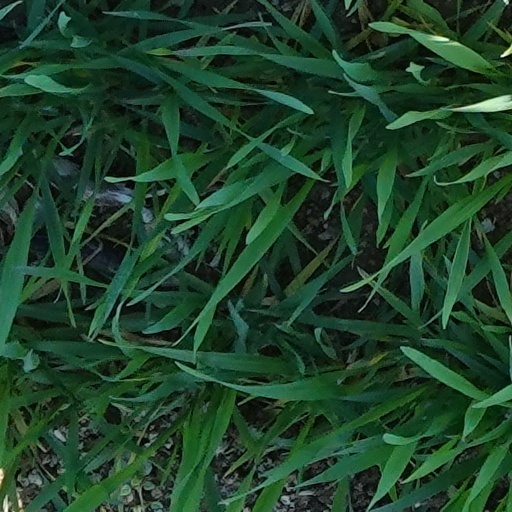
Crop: wheat